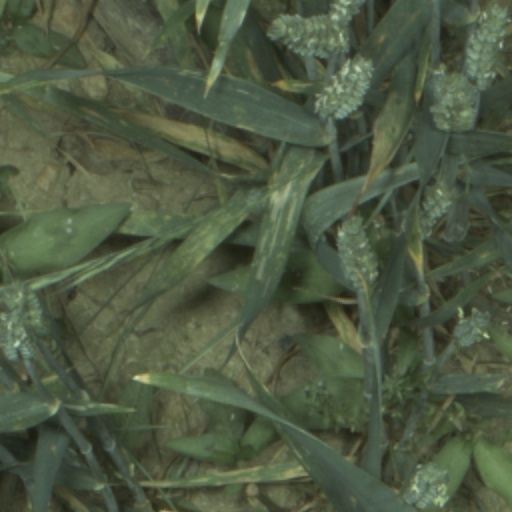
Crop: wheat